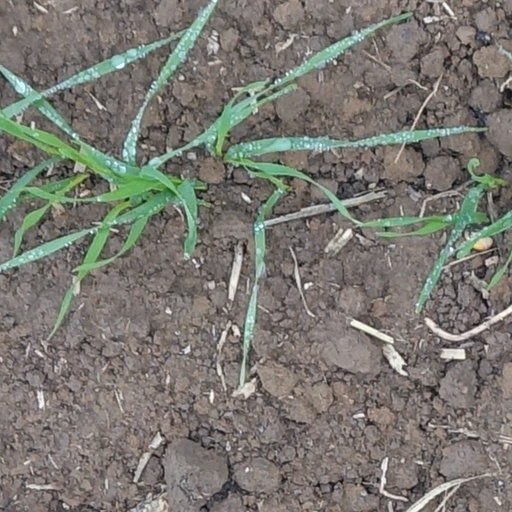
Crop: wheat